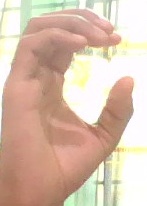
ASL sign: C